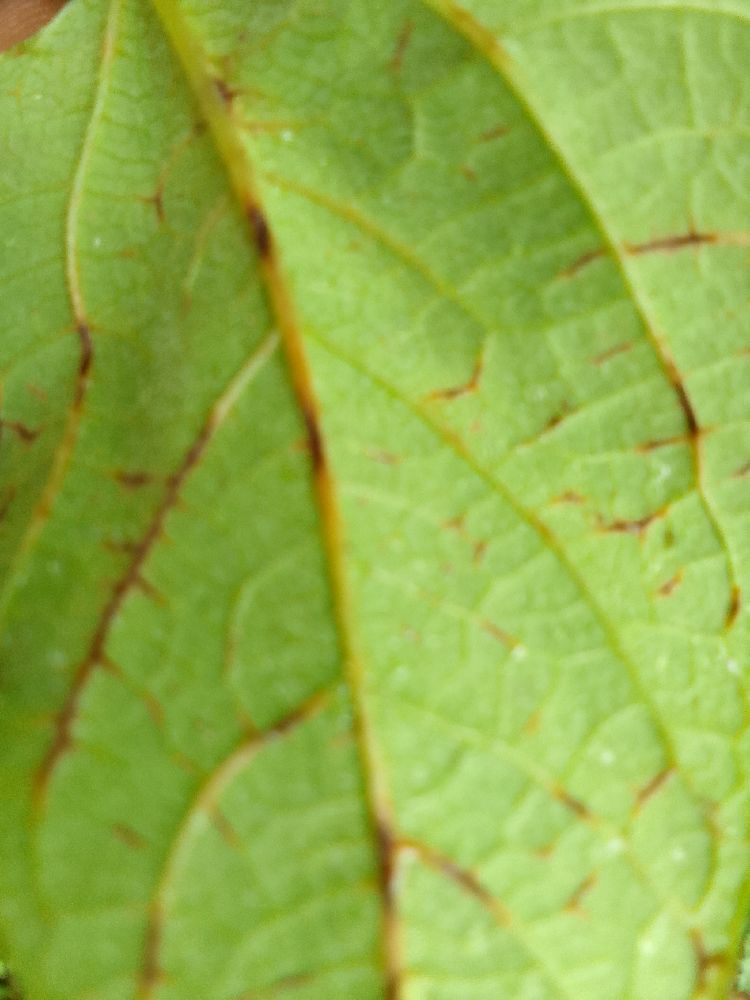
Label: anthracnose